Hak Ja Han

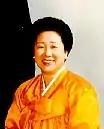

Hak Ja Han Moon (born February 10, 1943 January 6, 1943, lunar calendar) is a Korean religious leader. Her late husband Sun Myung Moon was the founder of the Unification Church (UC). Han and Moon were married in April 1960 and have 10 living children and over 30 grandchildren. In 1992, she established the Women's Federation for World Peace, and traveled the world speaking on its behalf. Since her husband's death, she has assumed leadership of the Unification Church, whose followers call her "True Mother" and "Mother of Peace".